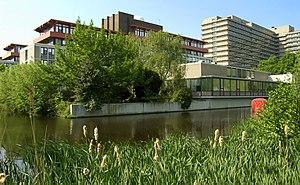
L’université libre d'Amsterdam est une université à Amsterdam, aux Pays-Bas. Fondée par Abraham Kuyper et publique à son ouverture, cette université a un statut spécial dans l'enseignement supérieur néerlandais. Distincte de l'université d'Amsterdam, elle reçoit des fonds publics mais est en partie privée.